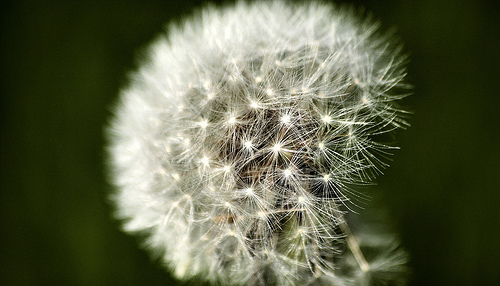
Flower: dandelion